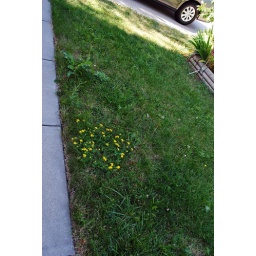
Along the sidewalk in my front yard I got lots of little yellow flowers.